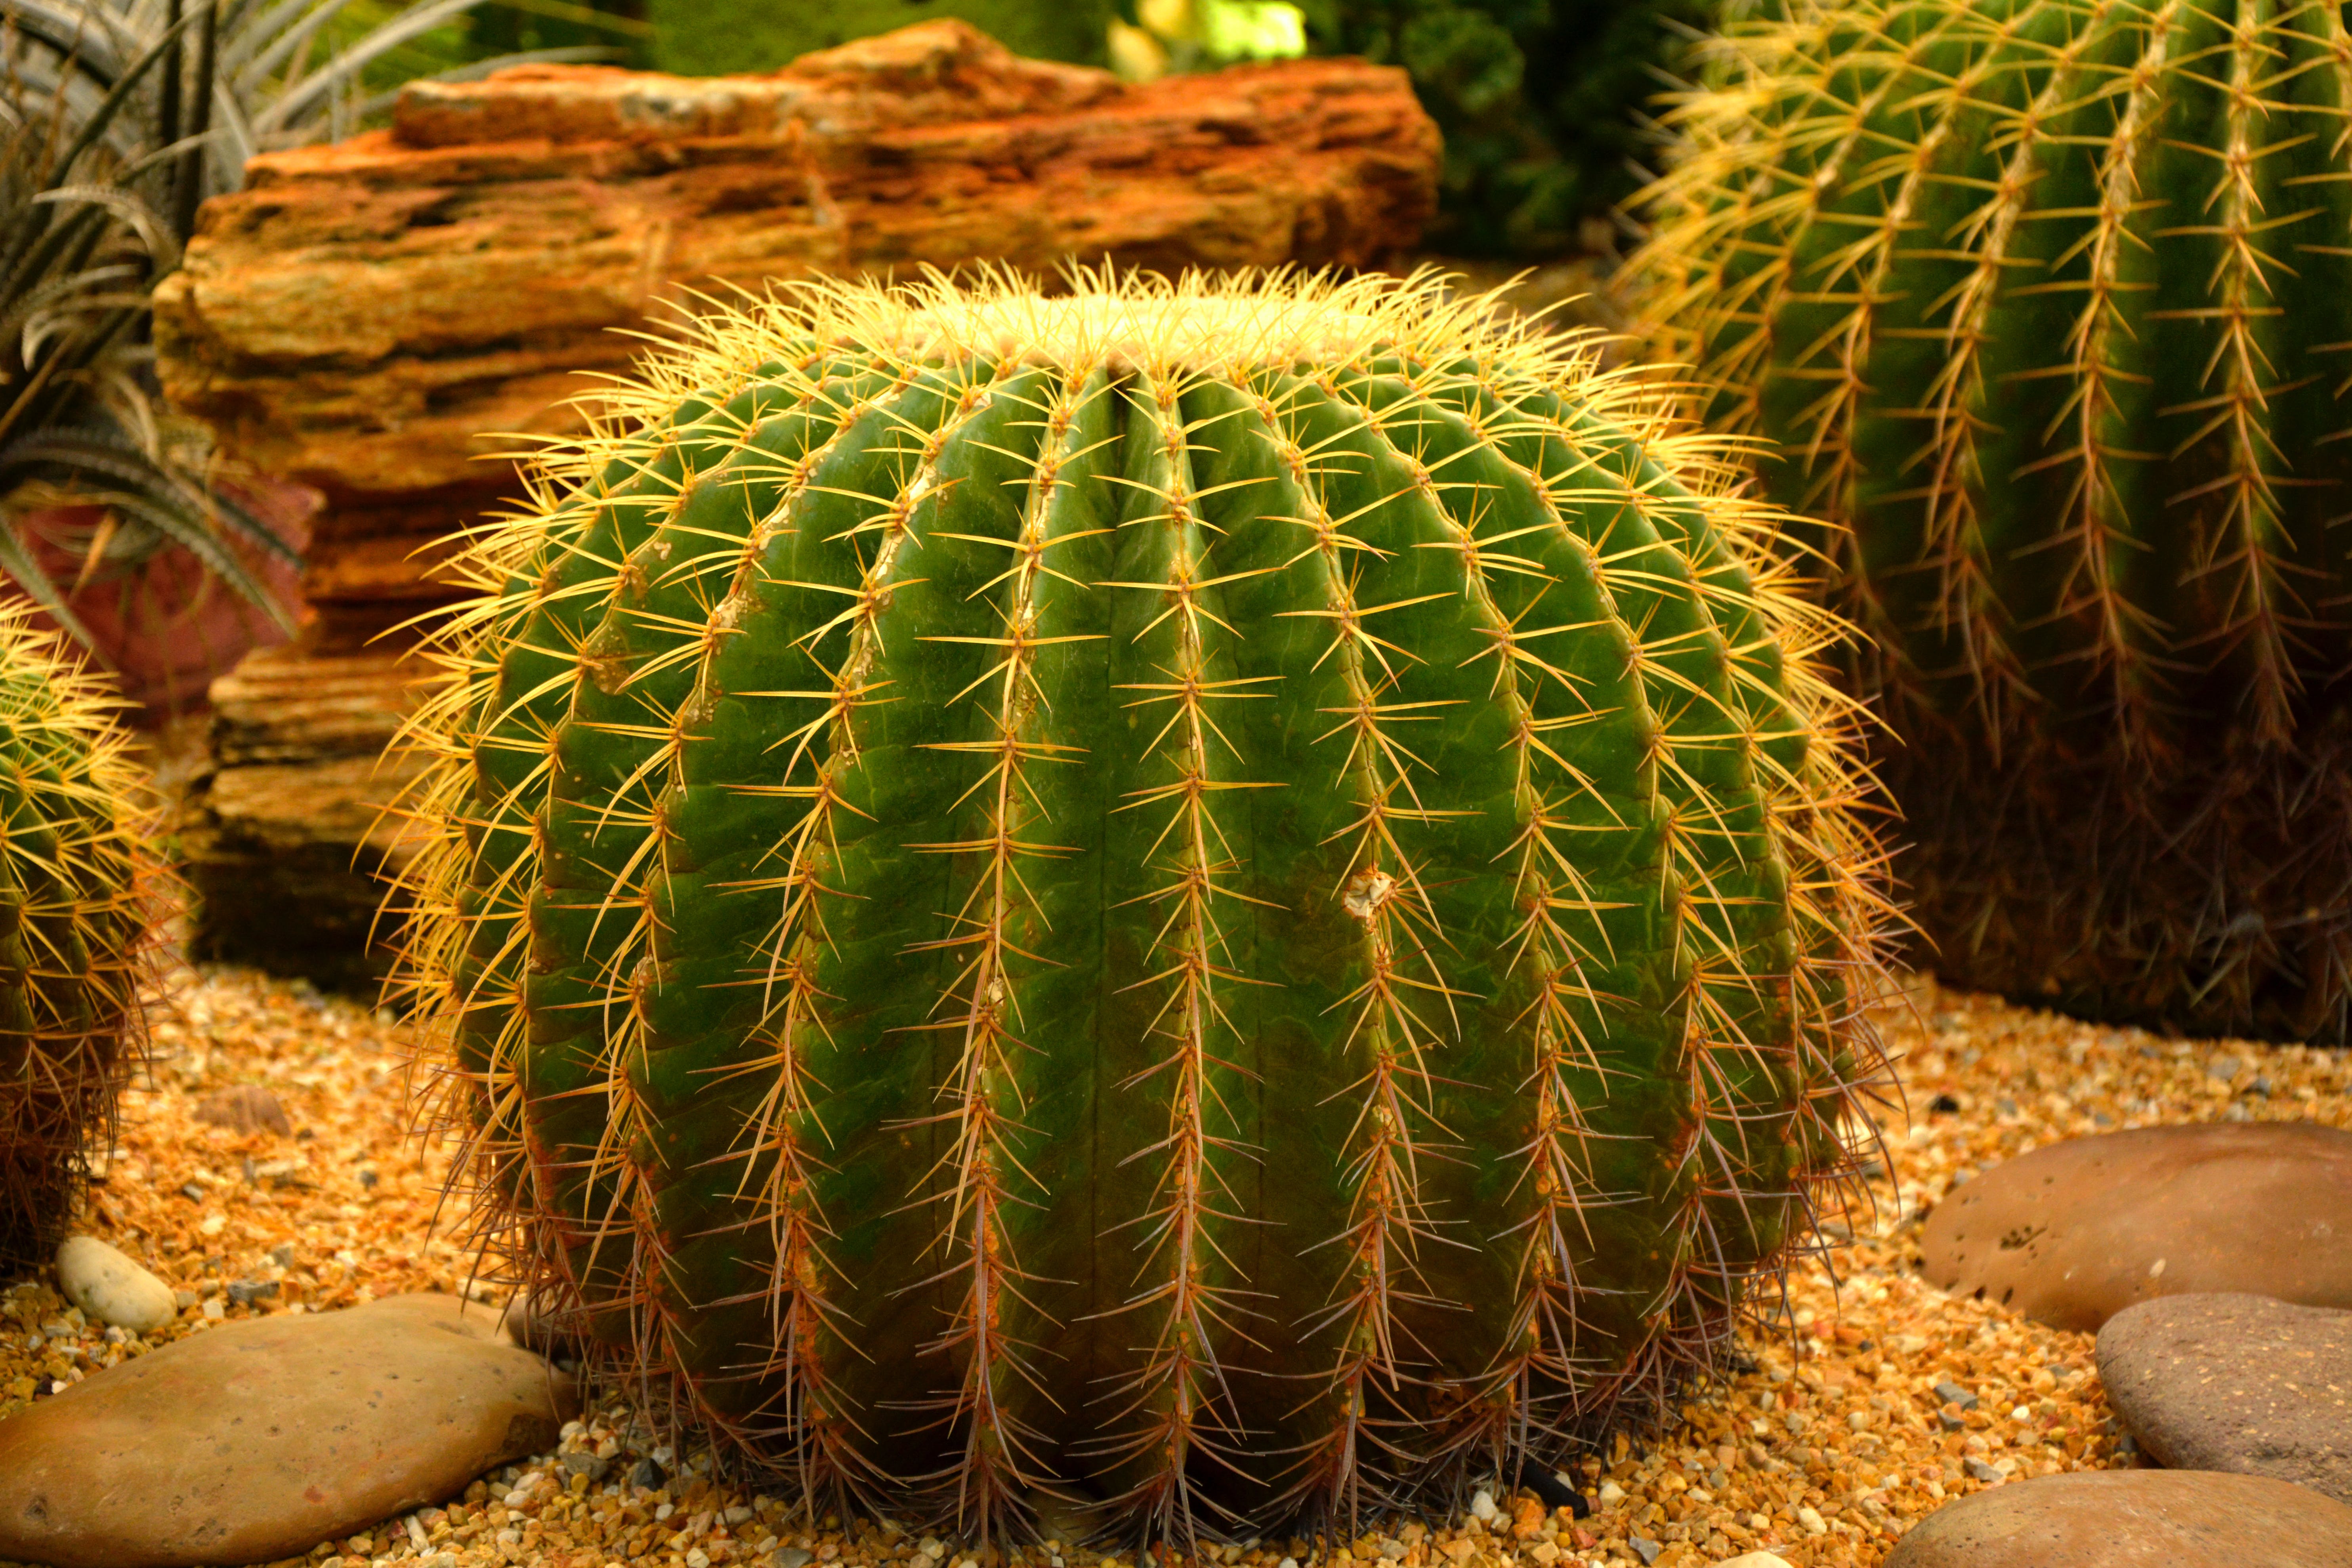
flower, plant community, plant, nature, botany, terrestrial plant, vegetation, organism, adaptation, landscape, beauty, flowering plant, annual plant, houseplant